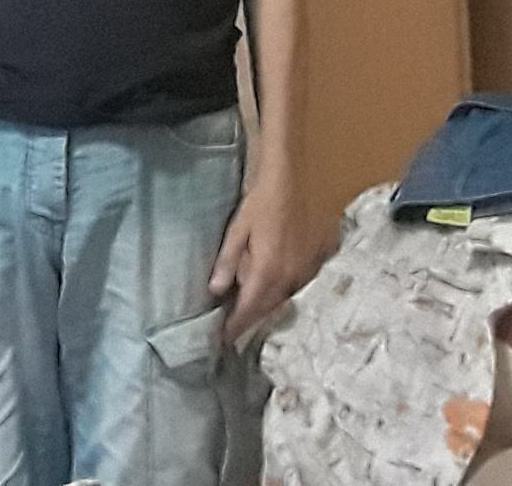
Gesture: no_gesture